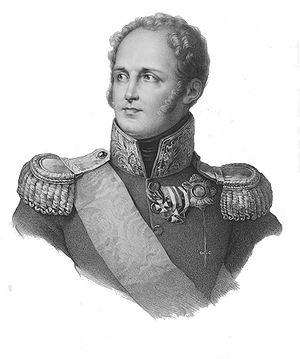
Heinrich Friedrich Karl Reichsfreiherr vom und zum Stein est un homme d'État et un réformateur prussien. La forme francisée de son nom, baron Charles Henri de Stein est répandue en France dans les ouvrages historiques.